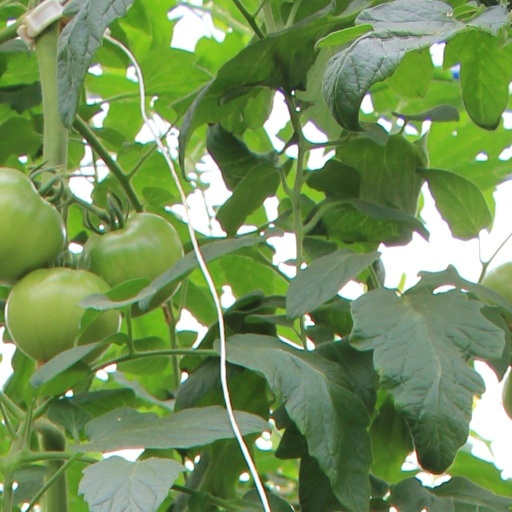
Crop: tomato